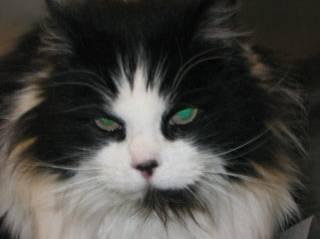
cat